Flóra Kádár

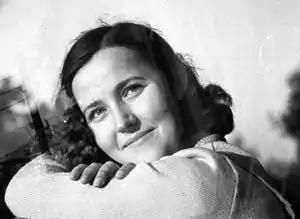

Flóra Kádár (4 August 1928 – 3 January 2003) was a Hungarian actress. She was known for her roles of "Mrs. Hackl" in the film Sunshine, "Redl's sister" in the film Colonel Redl, and "Erzsi, Jóska's wife" in the film Adoption.